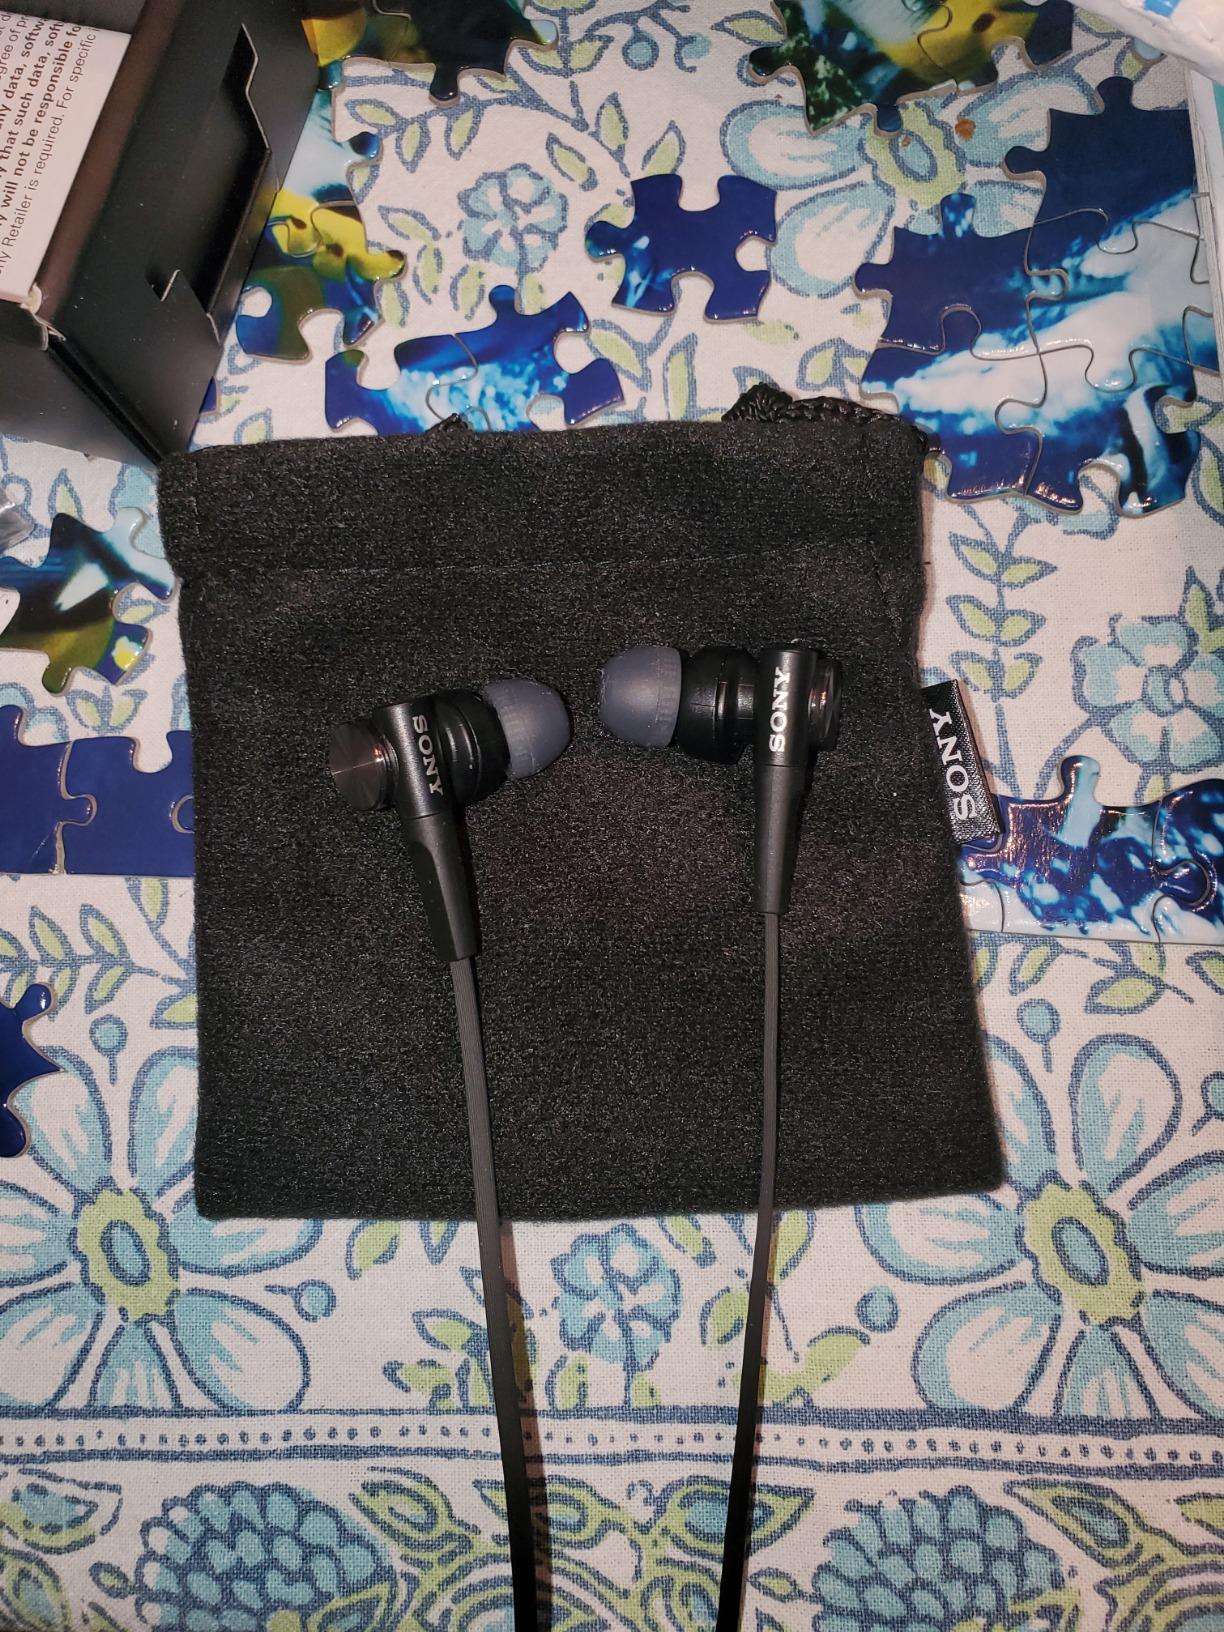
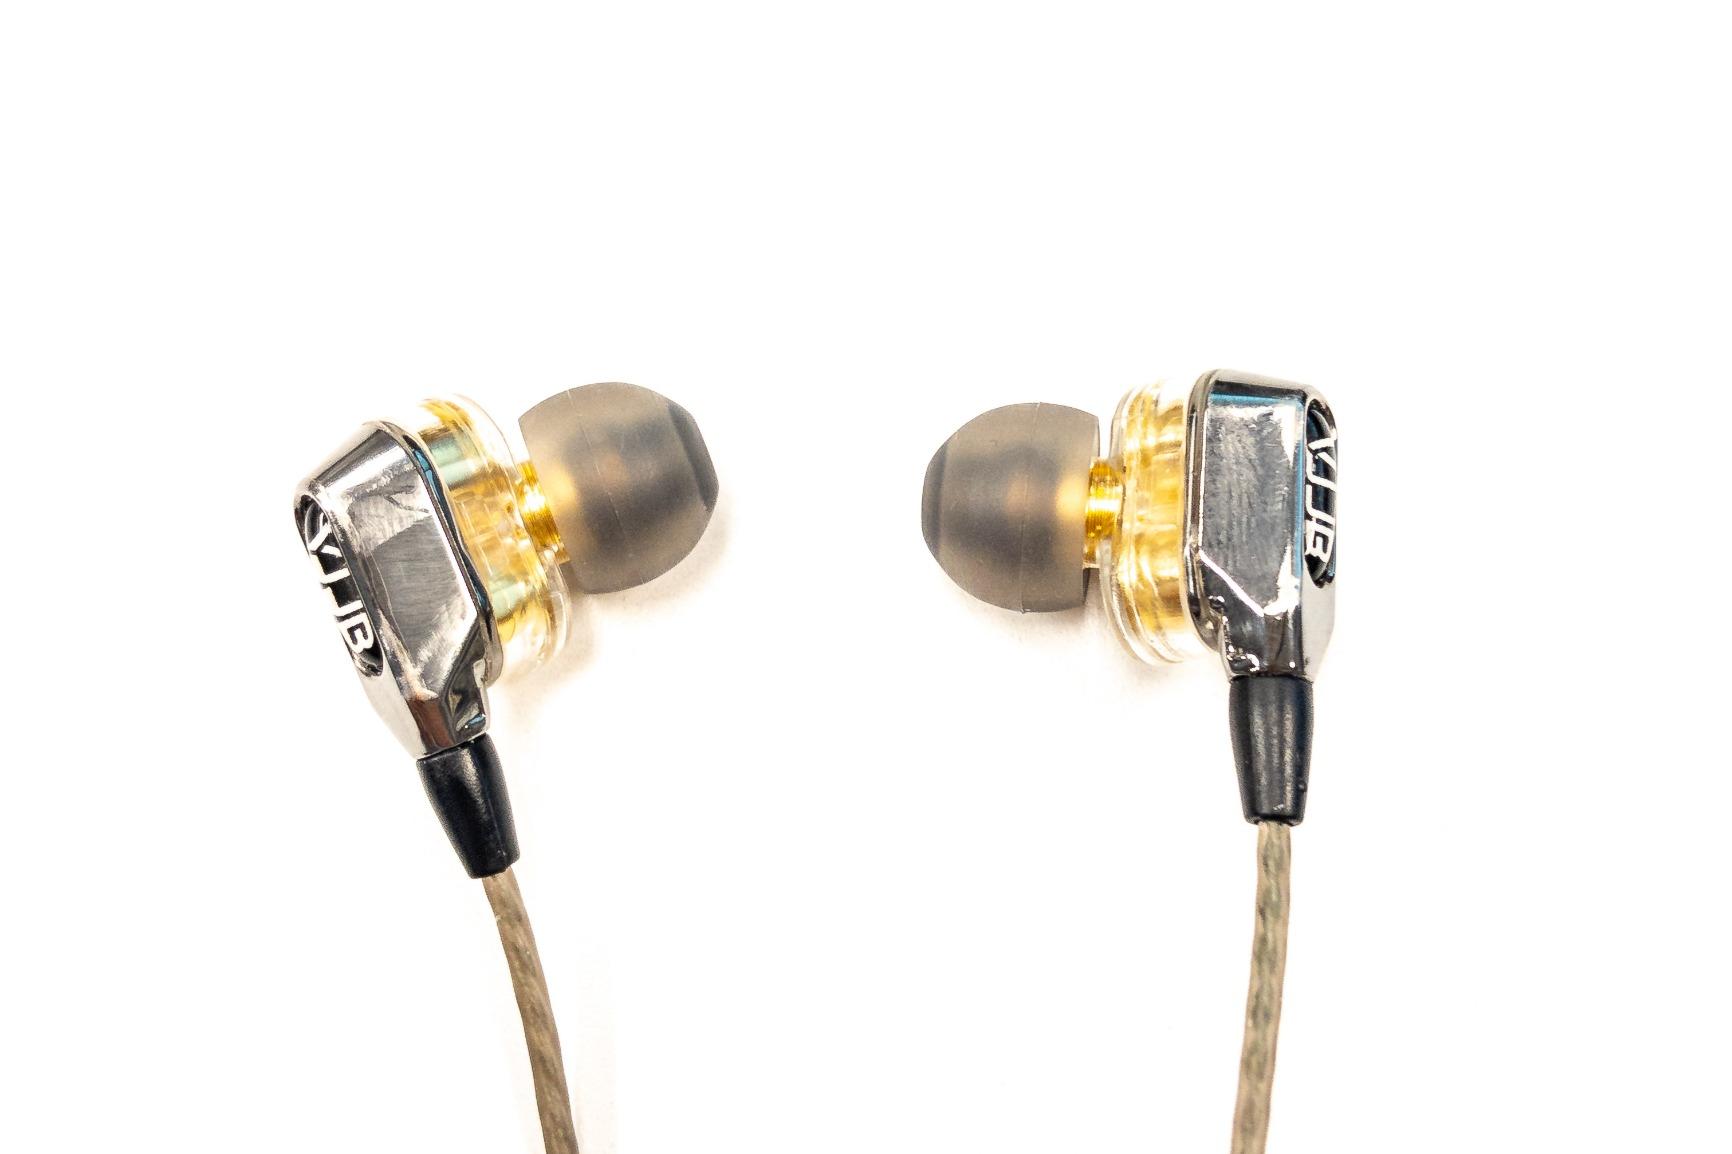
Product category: headphones
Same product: no